Carlos Vaz Ferreira

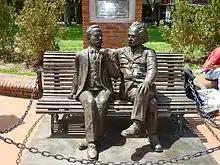
Monument to Albert Einstein discussing with Carlos Vaz Ferreira in 1925. Plaza de los Treinta y Tres Orientales, Cordón, Montevideo, Uruguay.

One of Vaz Ferreira's fundamental concepts is "Living Logic" ("Lógica Viva") or "Psycho-Logic" ("Psico-Lógica"), which he began to develop after completing "The Problems of Liberty". The central idea of Living Logic is to uncover the way in which language and schematization not only depart from reality, but many times encounter problems that do not exist.